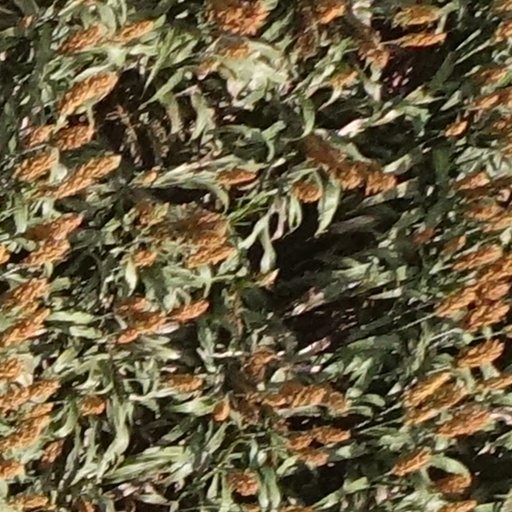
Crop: sorghum